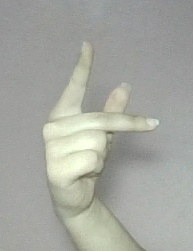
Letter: dha